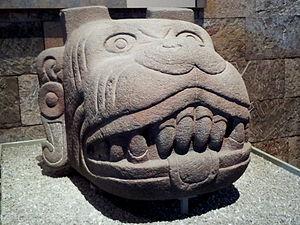
Sculpture aztèque représentant la tête du dieu aztèque Xolotl, et exposée dans la salle mexica du musée national d'anthropologie de Mexico. La pancarte exposée en bas à droite informe que cette sculpture a été mise au jour dans le centre historique de Mexico.Español: Escultura mexica representando la cabeza del dios azteca Xolotl, expuesta en la sala Mexica del Museo Nacional de Antropología de México.
Xolotl, dont le nom signifie jumeau, chien ou encore esclave en nahuatl, est, dans la mythologie aztèque, un dieu associé aux phénomènes doubles, et plus particulièrement aux jumeaux, à Vénus lors de la tombée du jour et au passage des défunts dans l'inframonde.